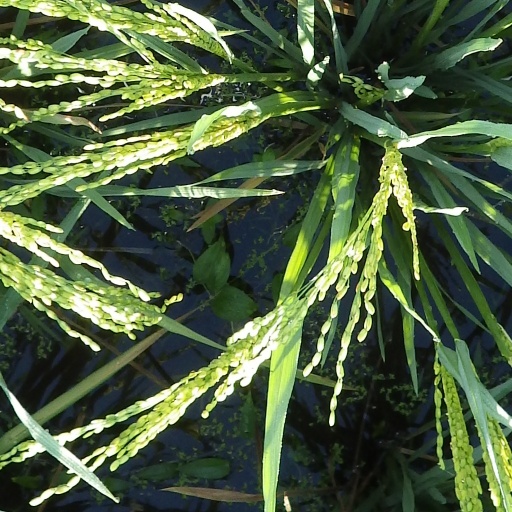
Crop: rice